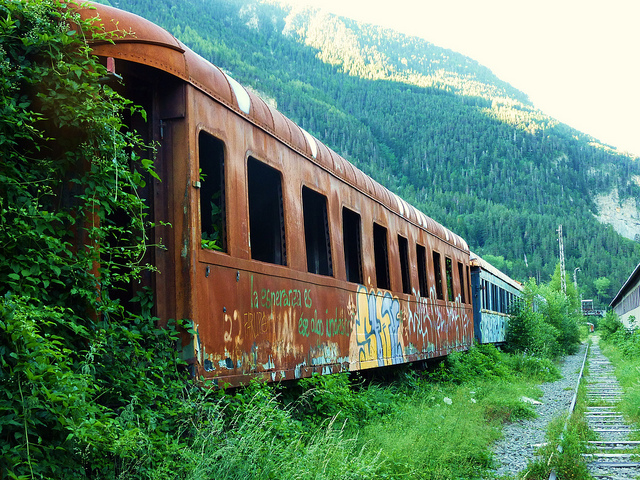
An abandoned train with graffiti on the side of it.

A rusted old train car overgrown with vines.

abandoned train cars with graffiti are in some weeds

some old train cars and some weeds one car red the other blue